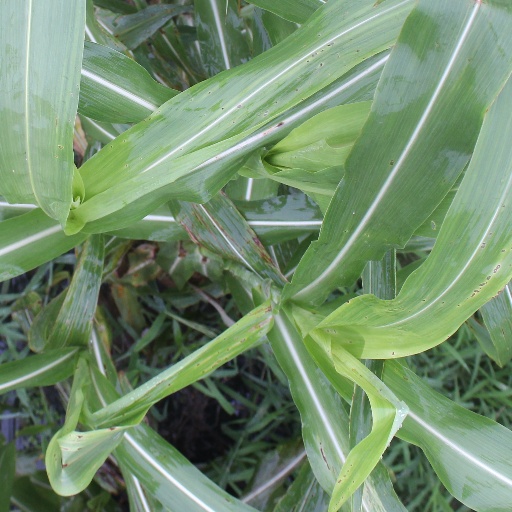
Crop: sorghum